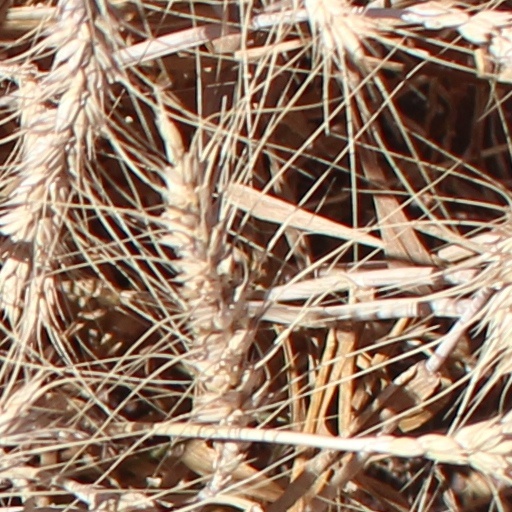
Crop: wheat